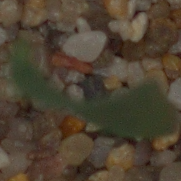
Label: common_wheat